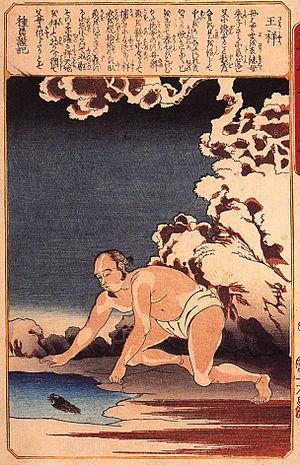
Ōshō était fonctionnaire. Quand sa belle-mère avait envie de poisson au milieu de l'hiver, Ōshō retirait ses vêtements et allait à la rivière gelée